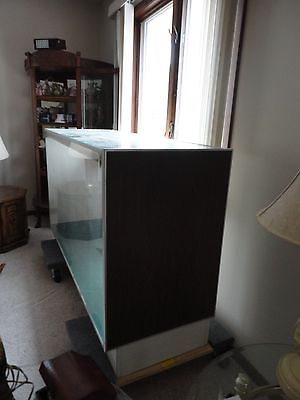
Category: cabinet